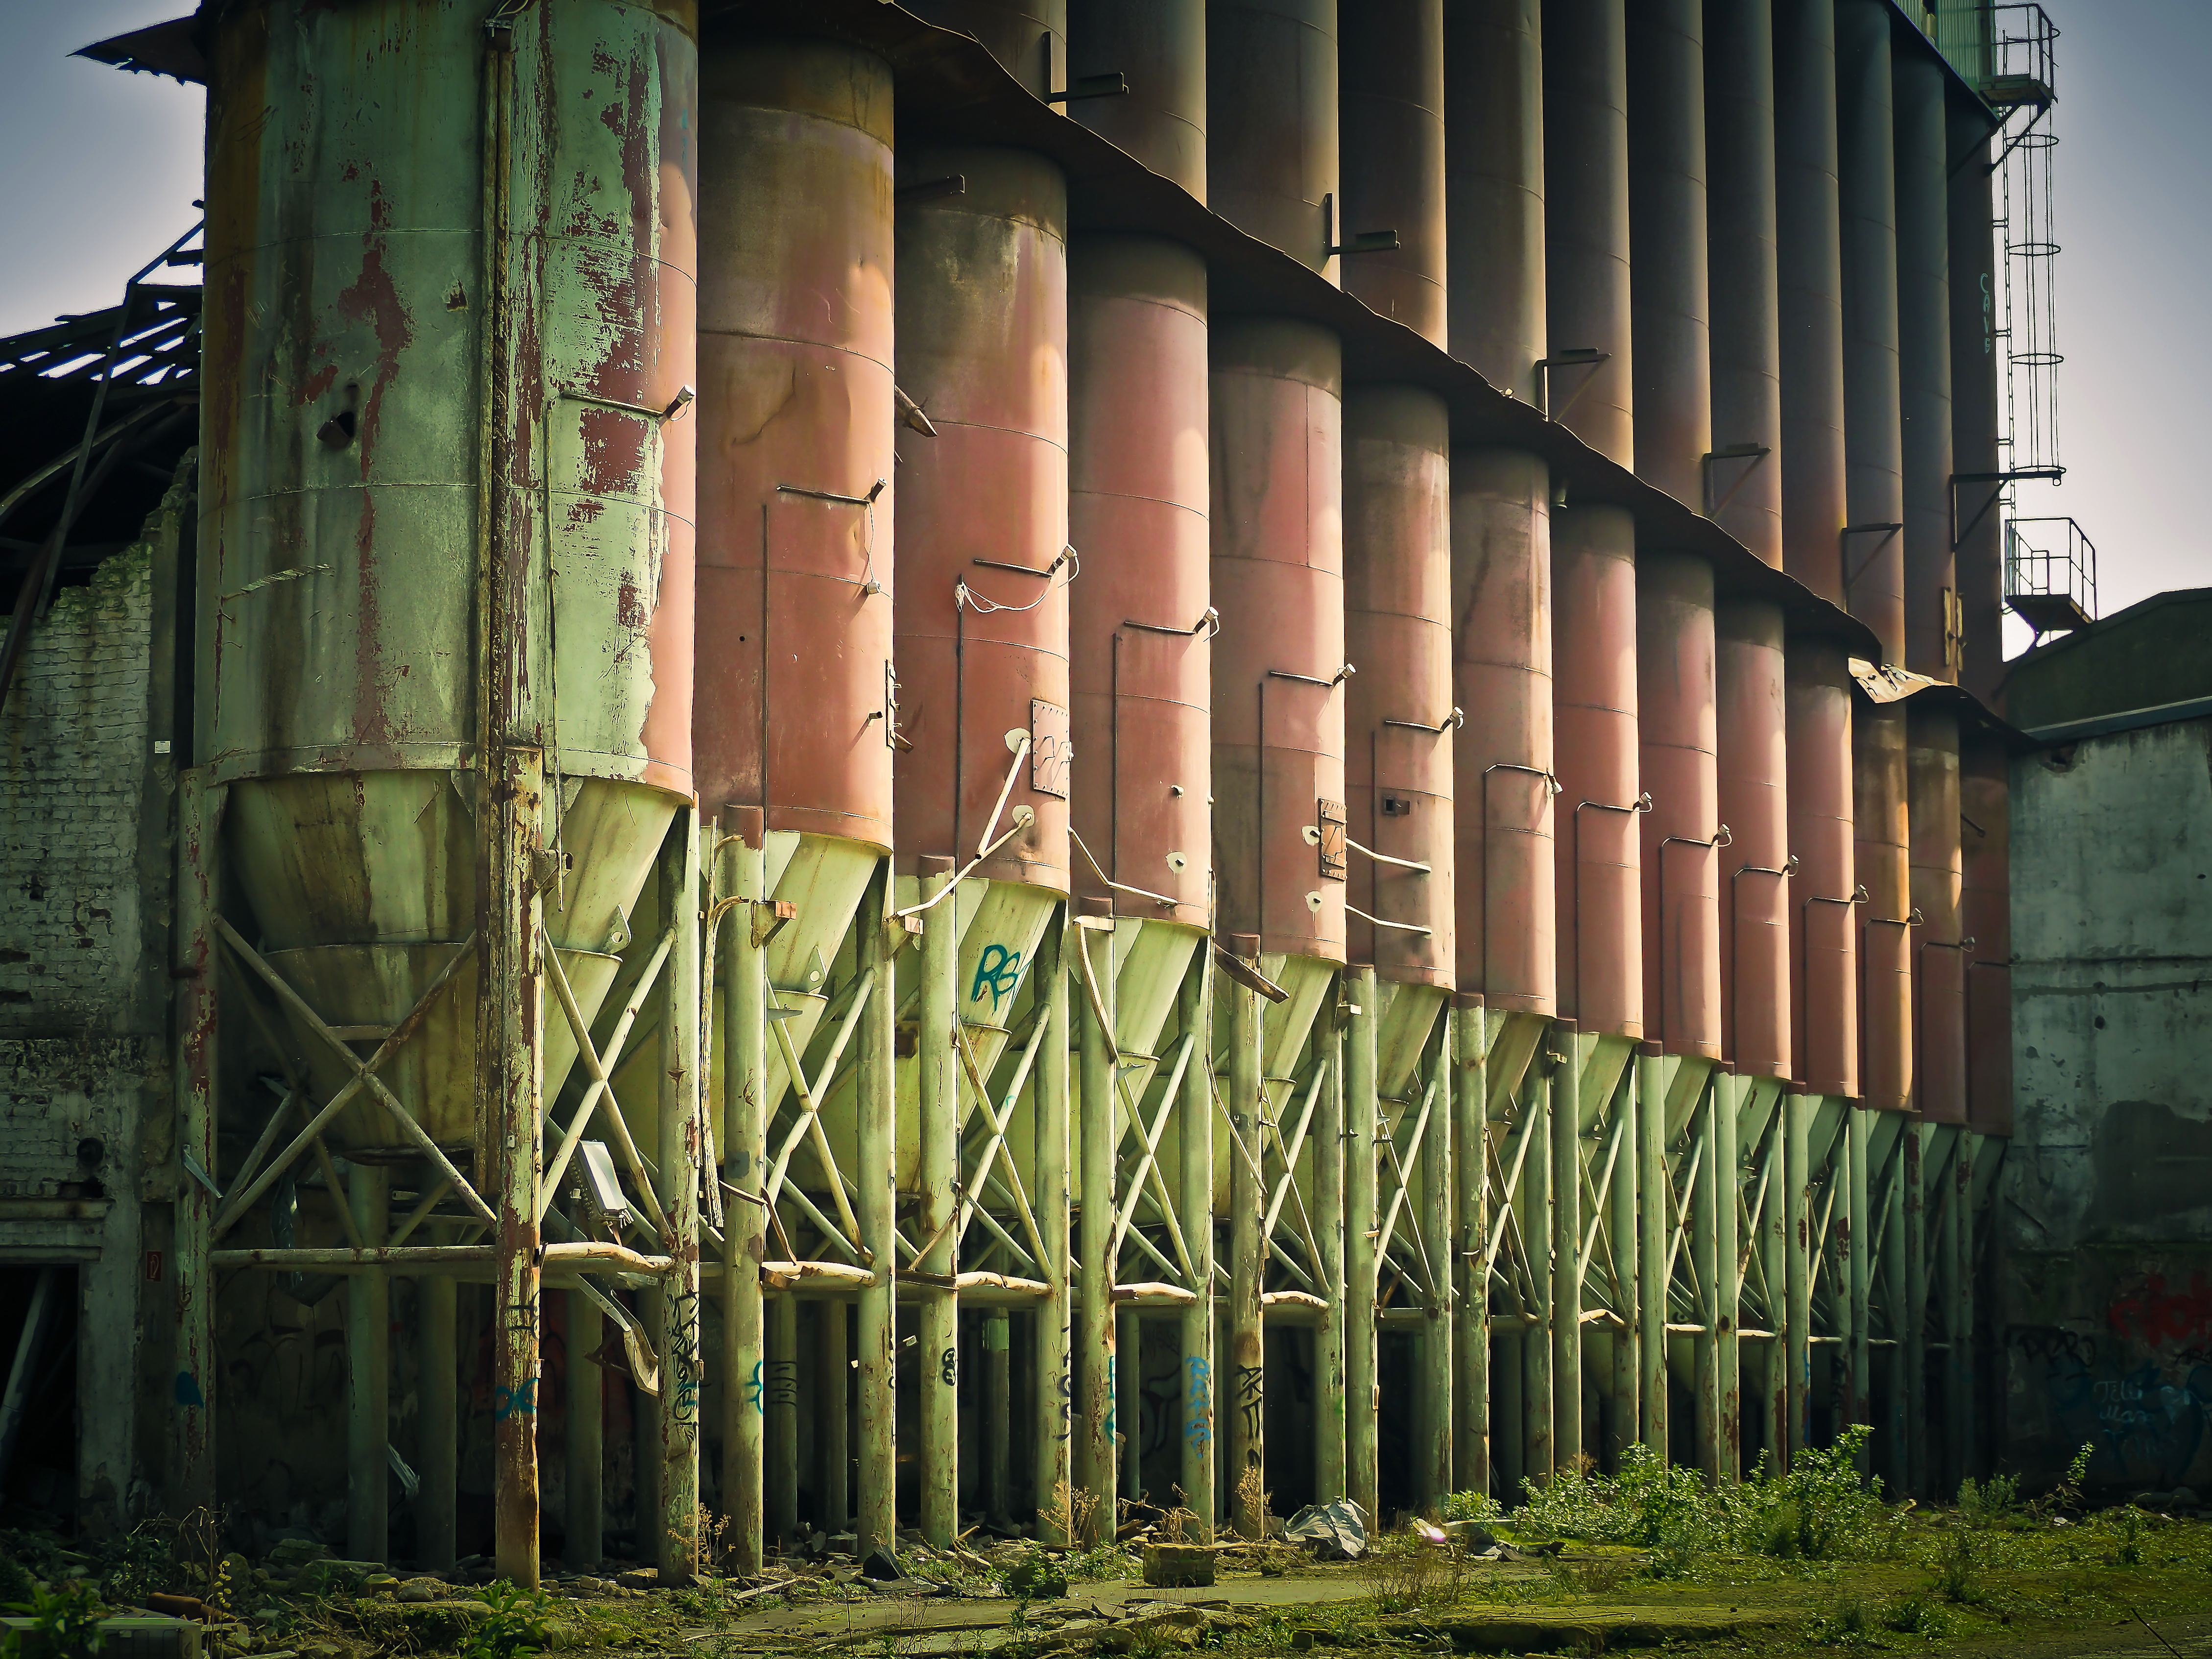
architecture, wood, house, sunlight, building, old, city, urban, wall, transport, green, facade, factory, industry, port, decay, ruin, dilapidated, silos, mold, leave, industrial plant, lost places, pforphoto, factory building, lapsed, old factory, morbid, industrial landscape, urban area, tower silos, outdoor structure